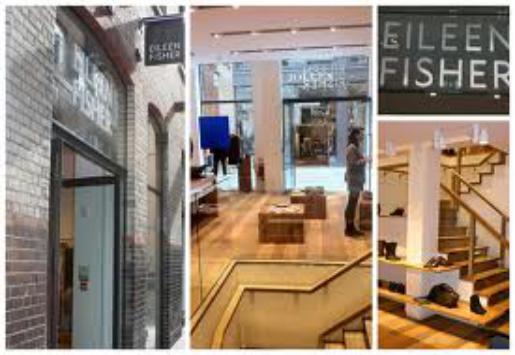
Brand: Eileen Fisher
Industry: Clothes